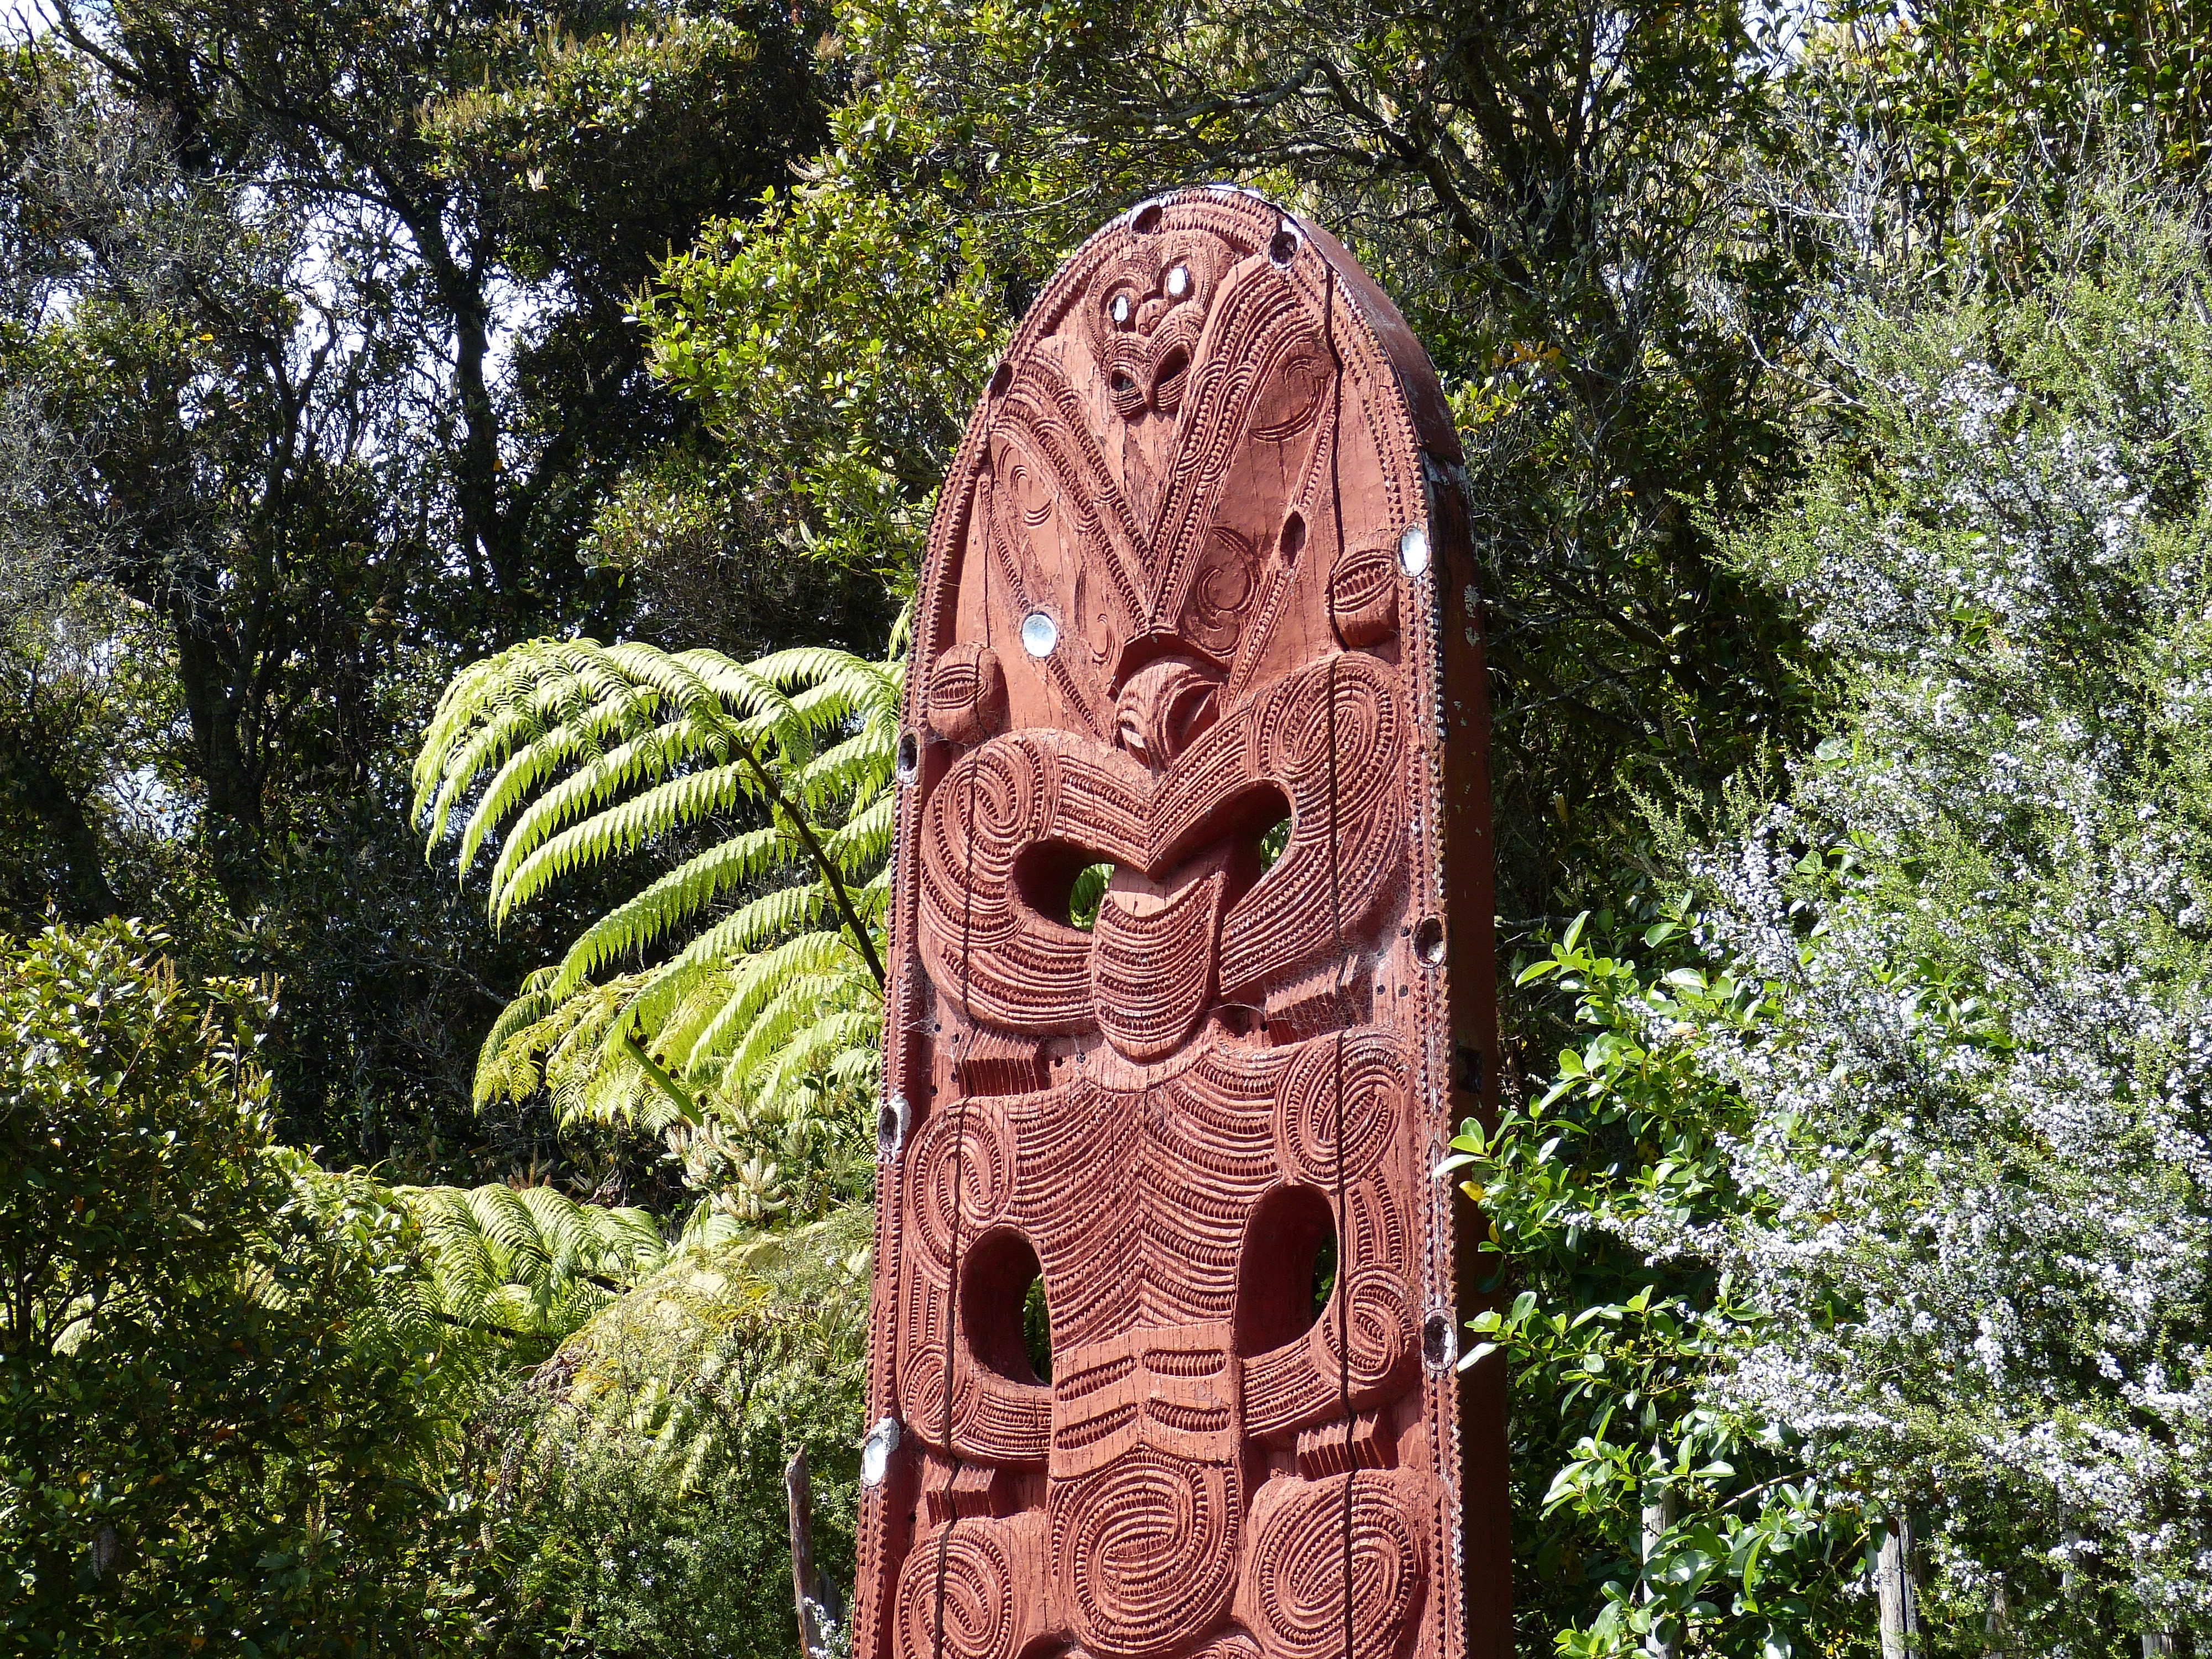
forest, rock, wood, monument, statue, decoration, garden, fern, totem pole, carve, sculpture, art, figure, temple, head, new zealand, carved, painted, tongue, carving, maori, monolith, stele, native american, stake, rotorua, north island, ancient history, outdoor structure